Shiquanhe

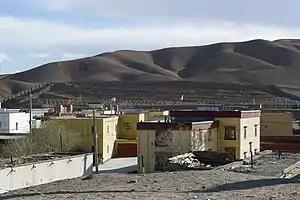
A view of the northern hill slopes from Shiquanhe; A giant PLA emblem is imprinted on the hillside on the left

When the Ngari Prefecture was established by the People's Republic of China in 1959, its capital was at Günsa (or Gar Gunsa), at the settlement called Gar Chongsar (སྒར་གྲོང་གསར), which is now the location of the Ngari Gunsa Airport.